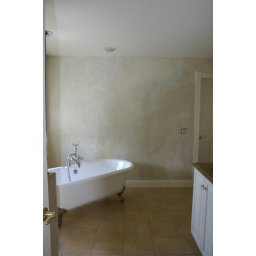
Limewashed walls in a lovely bath for a client who loves the castley look!